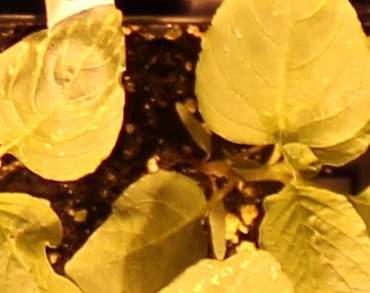
Label: Redroot Pigweed